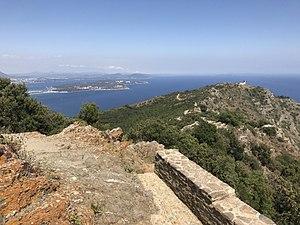
Belvédère de la chapelle Notre-Dame-du-Mai, Six-Fours-les-Plages.
Le massif du Cap-Sicié, enclave de la Provence cristalline en Provence calcaire, fait partie des Monts toulonnais. Il est situé entre les communes de La Seyne-sur-Mer et Six-Fours-les-Plages et représente l'un des points le plus au sud de la région Provence-Alpes-Côte d'Azur.